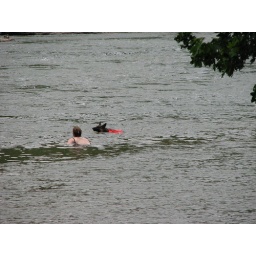
Lady and her dog swimming in the Shenandoah River at Harpers Ferry National Park